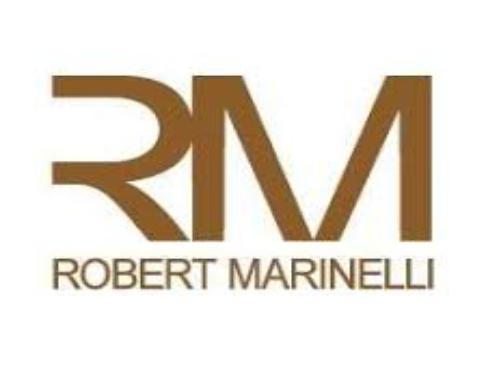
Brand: A. Marinelli
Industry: Food